Argentine Identity card

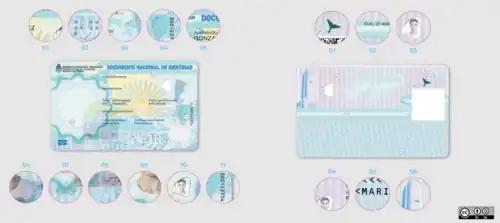
Structure of the new electronic identity card (version issued in 2023)

The front side of the card states, in both English and Spanish, the name, sex, nationality, specimen issue, date of birth, date of issue, date of expiry, and transaction number along with the DNI number, portrait, and signature of the card's bearer. The back side of the card shows the address of the card's bearer (and it used to show with their right thumbprint along). Both back sides of the card shows a Data Matrix code, and a machine-readable information. The unique DNI number is semi-perforated through the front-right side of the card. Also, biometric version includes braile support.